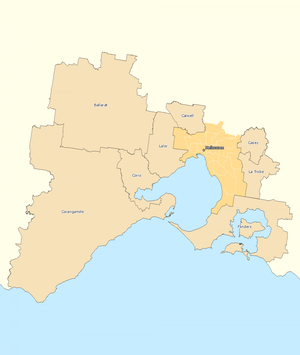
La Chambre des représentants australienne est composée de 150 députés élus nominalement dans des circonscriptions électorales appelées divisions, electorates ou seats. Le terme britannique « constituencies » est rarement utilisé.